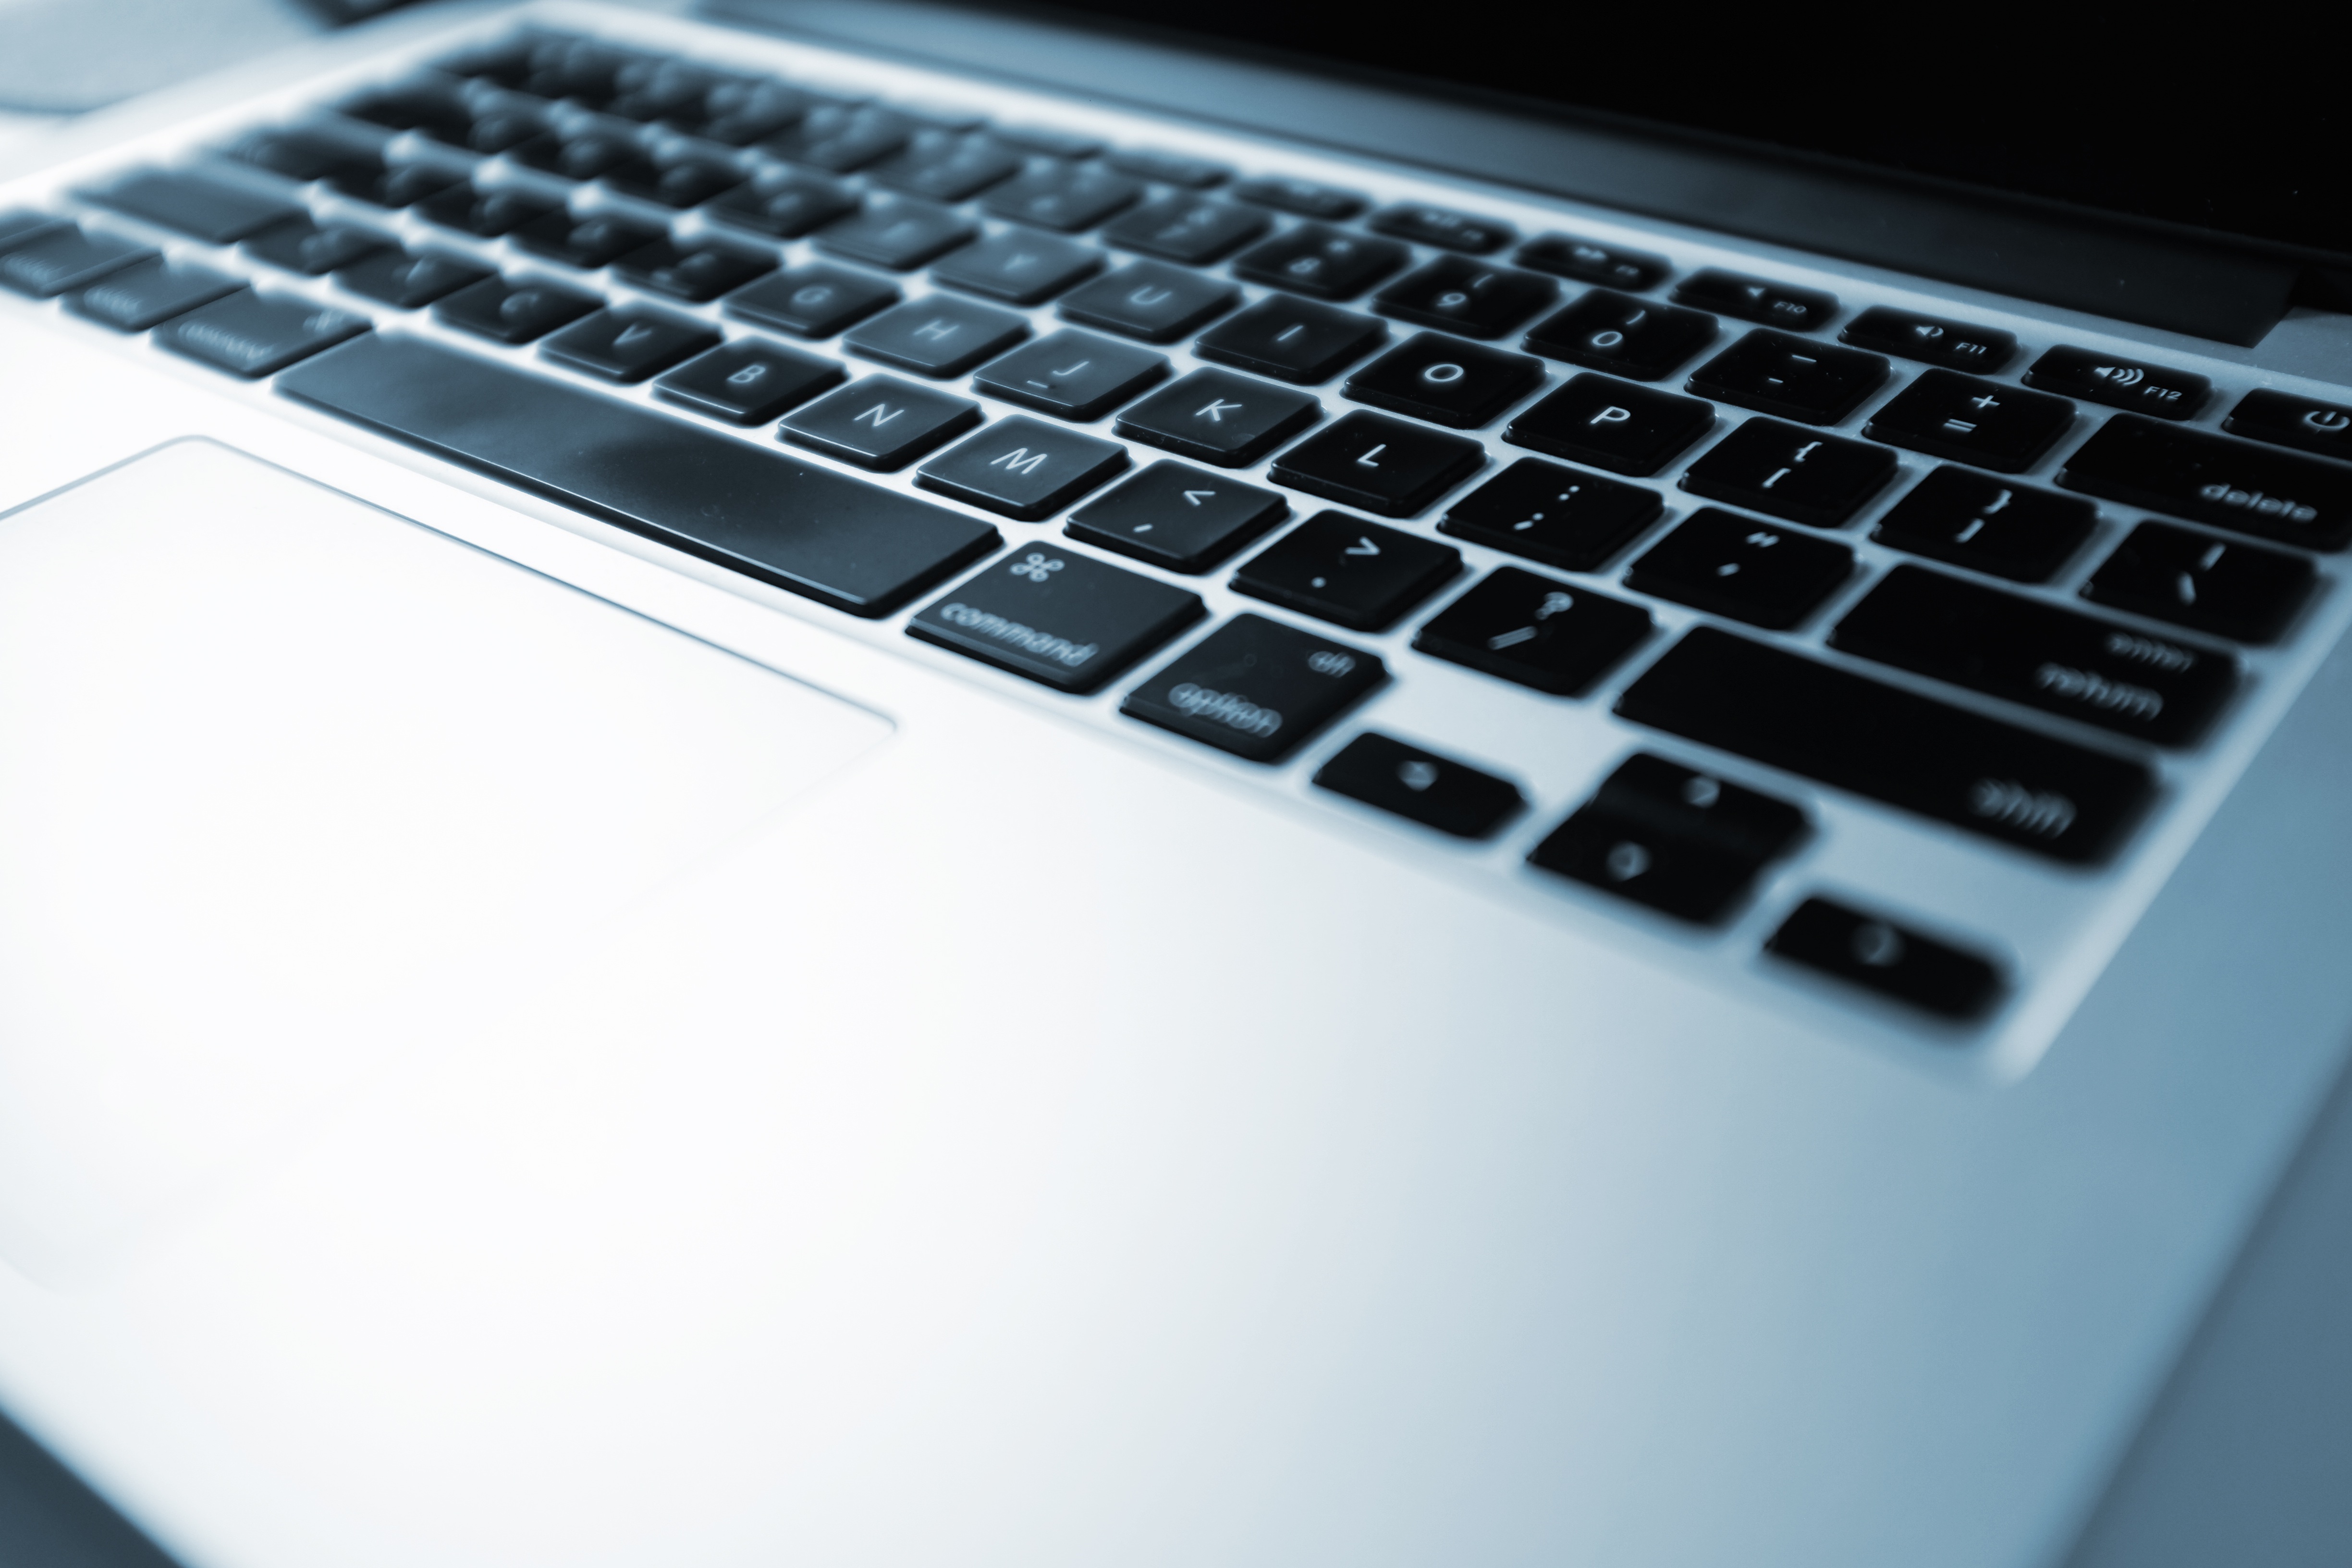
laptop, computer keyboard, space bar, electronic device, technology, netbook, personal computer, touchpad, computer, input device, personal computer hardware, computer hardware, computer component, Material property, peripheral, computer accessory, laptop part, gadget, electronic instrument, laptop replacement keyboard, metal, multimedia